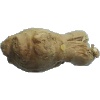
Label: ginger_root